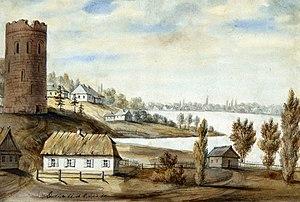
Kamieniets, aussi appelée Kamianiets ou Kamenets est une ville de la voblast de Brest, en Biélorussie, et le centre administratif du raïon de Kamieniets. Sa population s'élevait à 8 401 habitants en 2017.